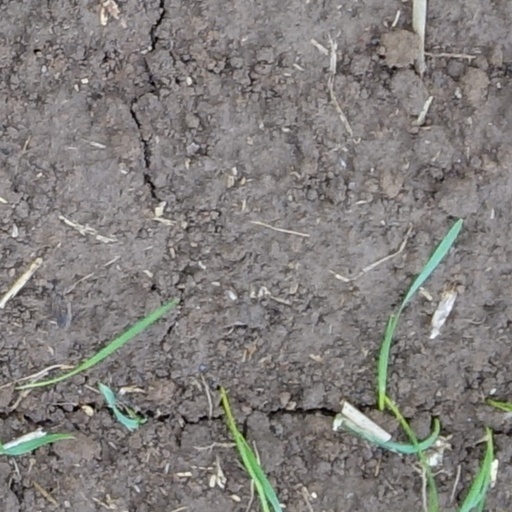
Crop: wheat